Lawrence Lee

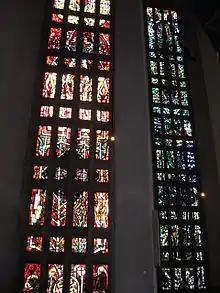
Lawrence Lee's windows in Coventry Cathedral

Sir Basil Spence was commissioned to design the replacement for Coventry Cathedral, destroyed during the war. Spence was determined that the stained glass should be an integral part of the design from the outset. About this time, Spence received an invitation from Lee to act as external examiner at the RCA. Spence was impressed by the experimental and abstract work he saw there. Spence abandoned his thoughts of inviting French artist Fernand Léger to bid for the Cathedral work and invited the College to tender instead. The college won the contract but the decision was controversial, seen by some as being unfair competition using cheap student labour.